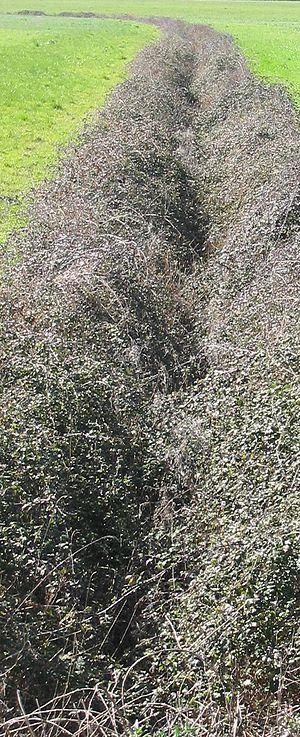
La Pouëze est une ancienne commune française située dans le département de Maine-et-Loire en région Pays de la Loire.
Le Brionneau est une rivière française qui coule dans le département de Maine-et-Loire, en région Pays de la Loire, et un affluent de la Maine en rive droite, donc un sous-affluent de la Loire.